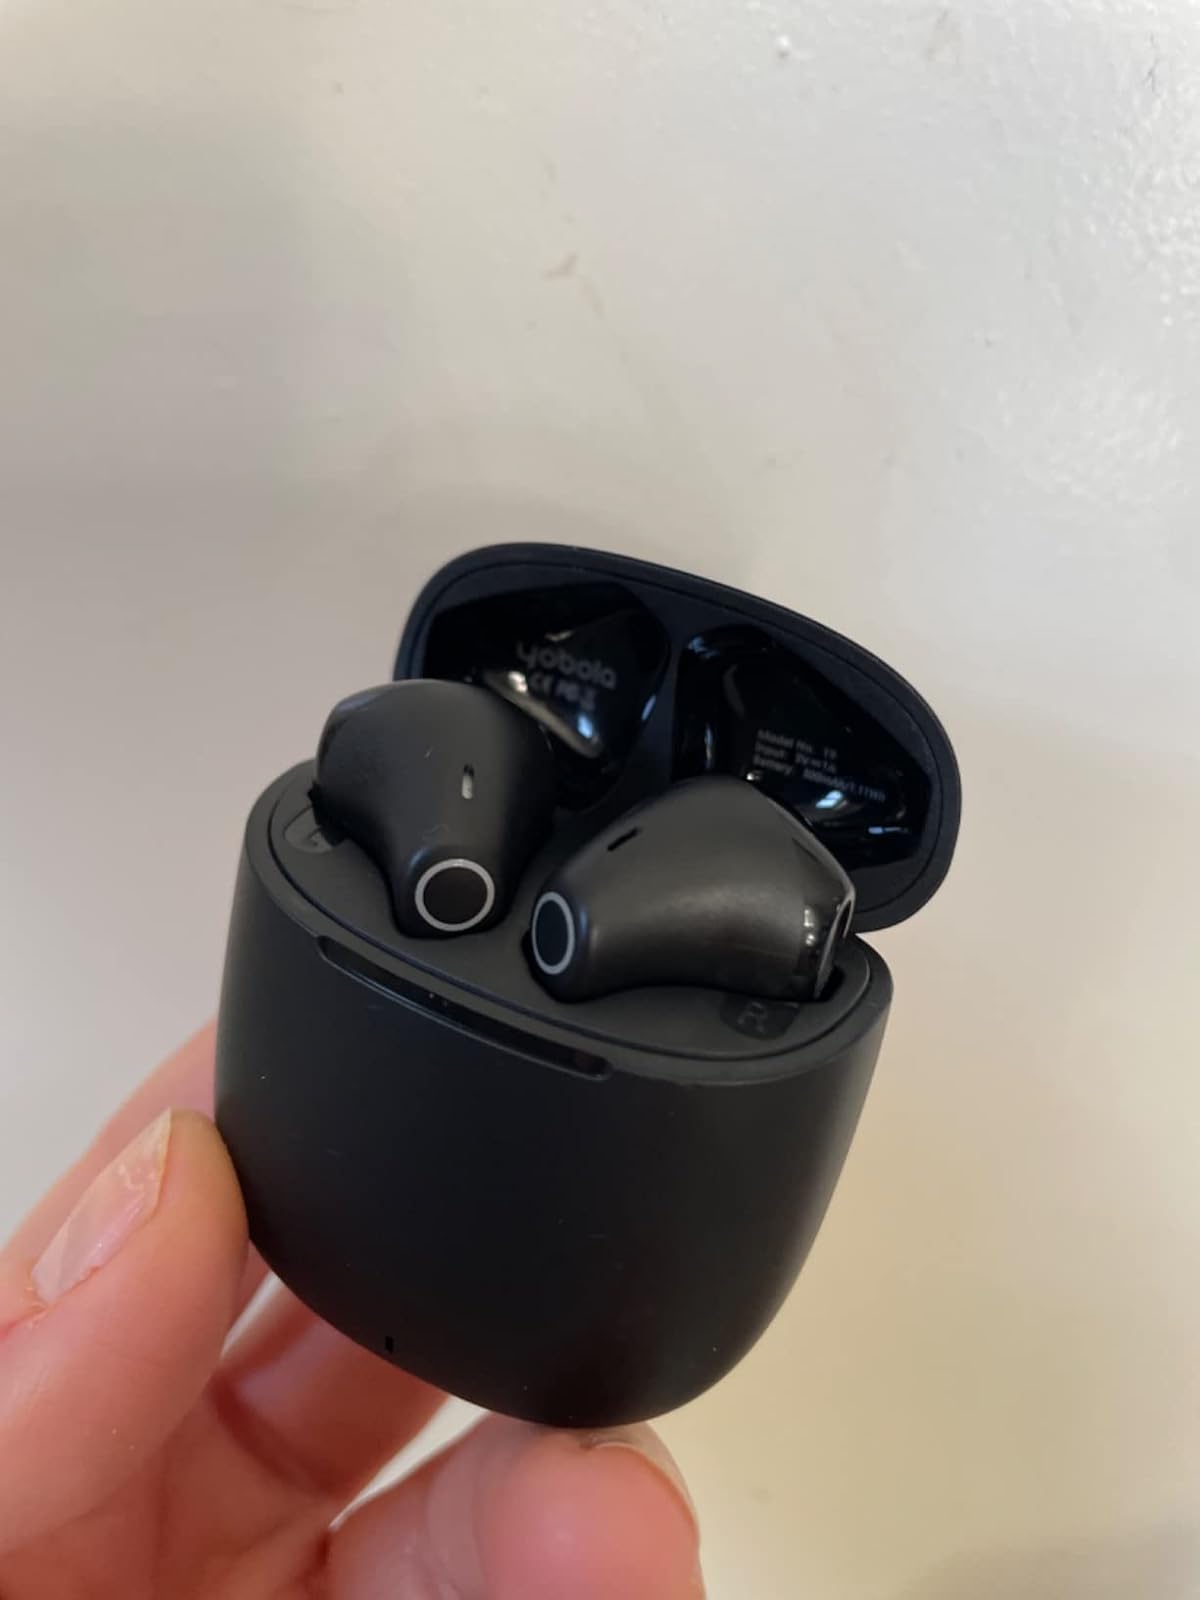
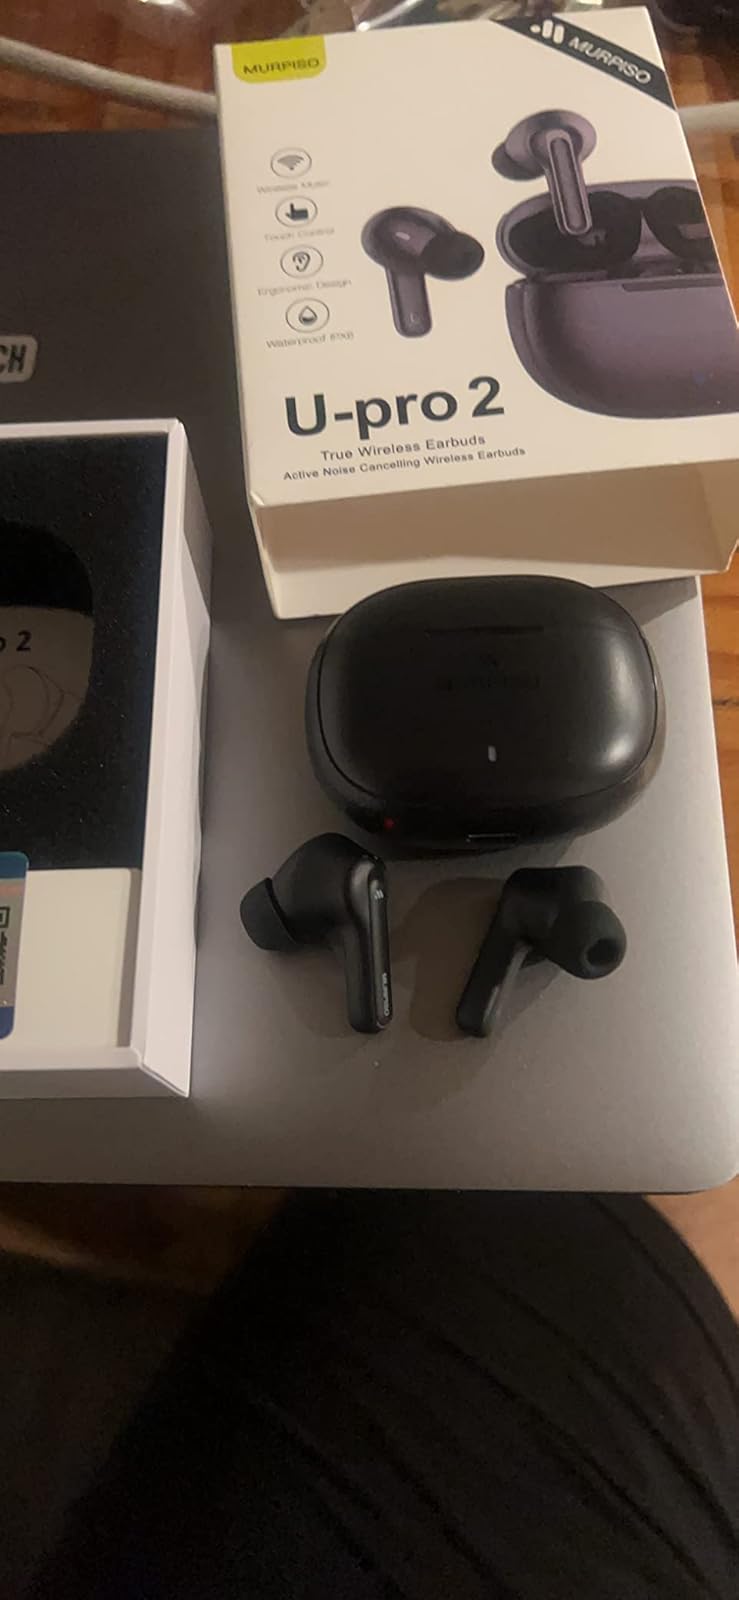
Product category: earbuds
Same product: no